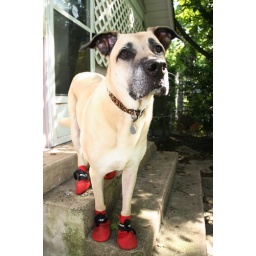
Malicous in his little red shoes